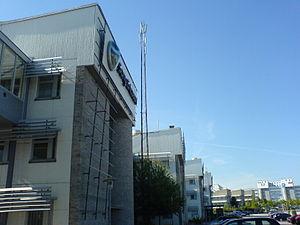
Lund est une ville située au sud-ouest de la Scanie, à l'extrême sud de la Suède. La ville est la 11ᵉ ville la plus peuplée de Suède, comptant 82 800 habitants en 2010 et 108 947 habitants en comptant le reste de la commune. Elle fait partie de la région de l'Öresund, qui inclut Malmö et Copenhague, et est une des régions les plus dynamiques d'Europe.